Shevchenkivskyi District, Kharkiv

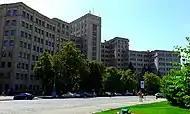
Central building of National University of Kharkiv

There are 18 higher educational institutions in the district, where 67.5 thousand students study. On the territory of the district are located: National University of Kharkiv, Kharkiv National Medical University, Kharkiv National University of Radioelectronics, Kharkiv National University of Economics, etc.